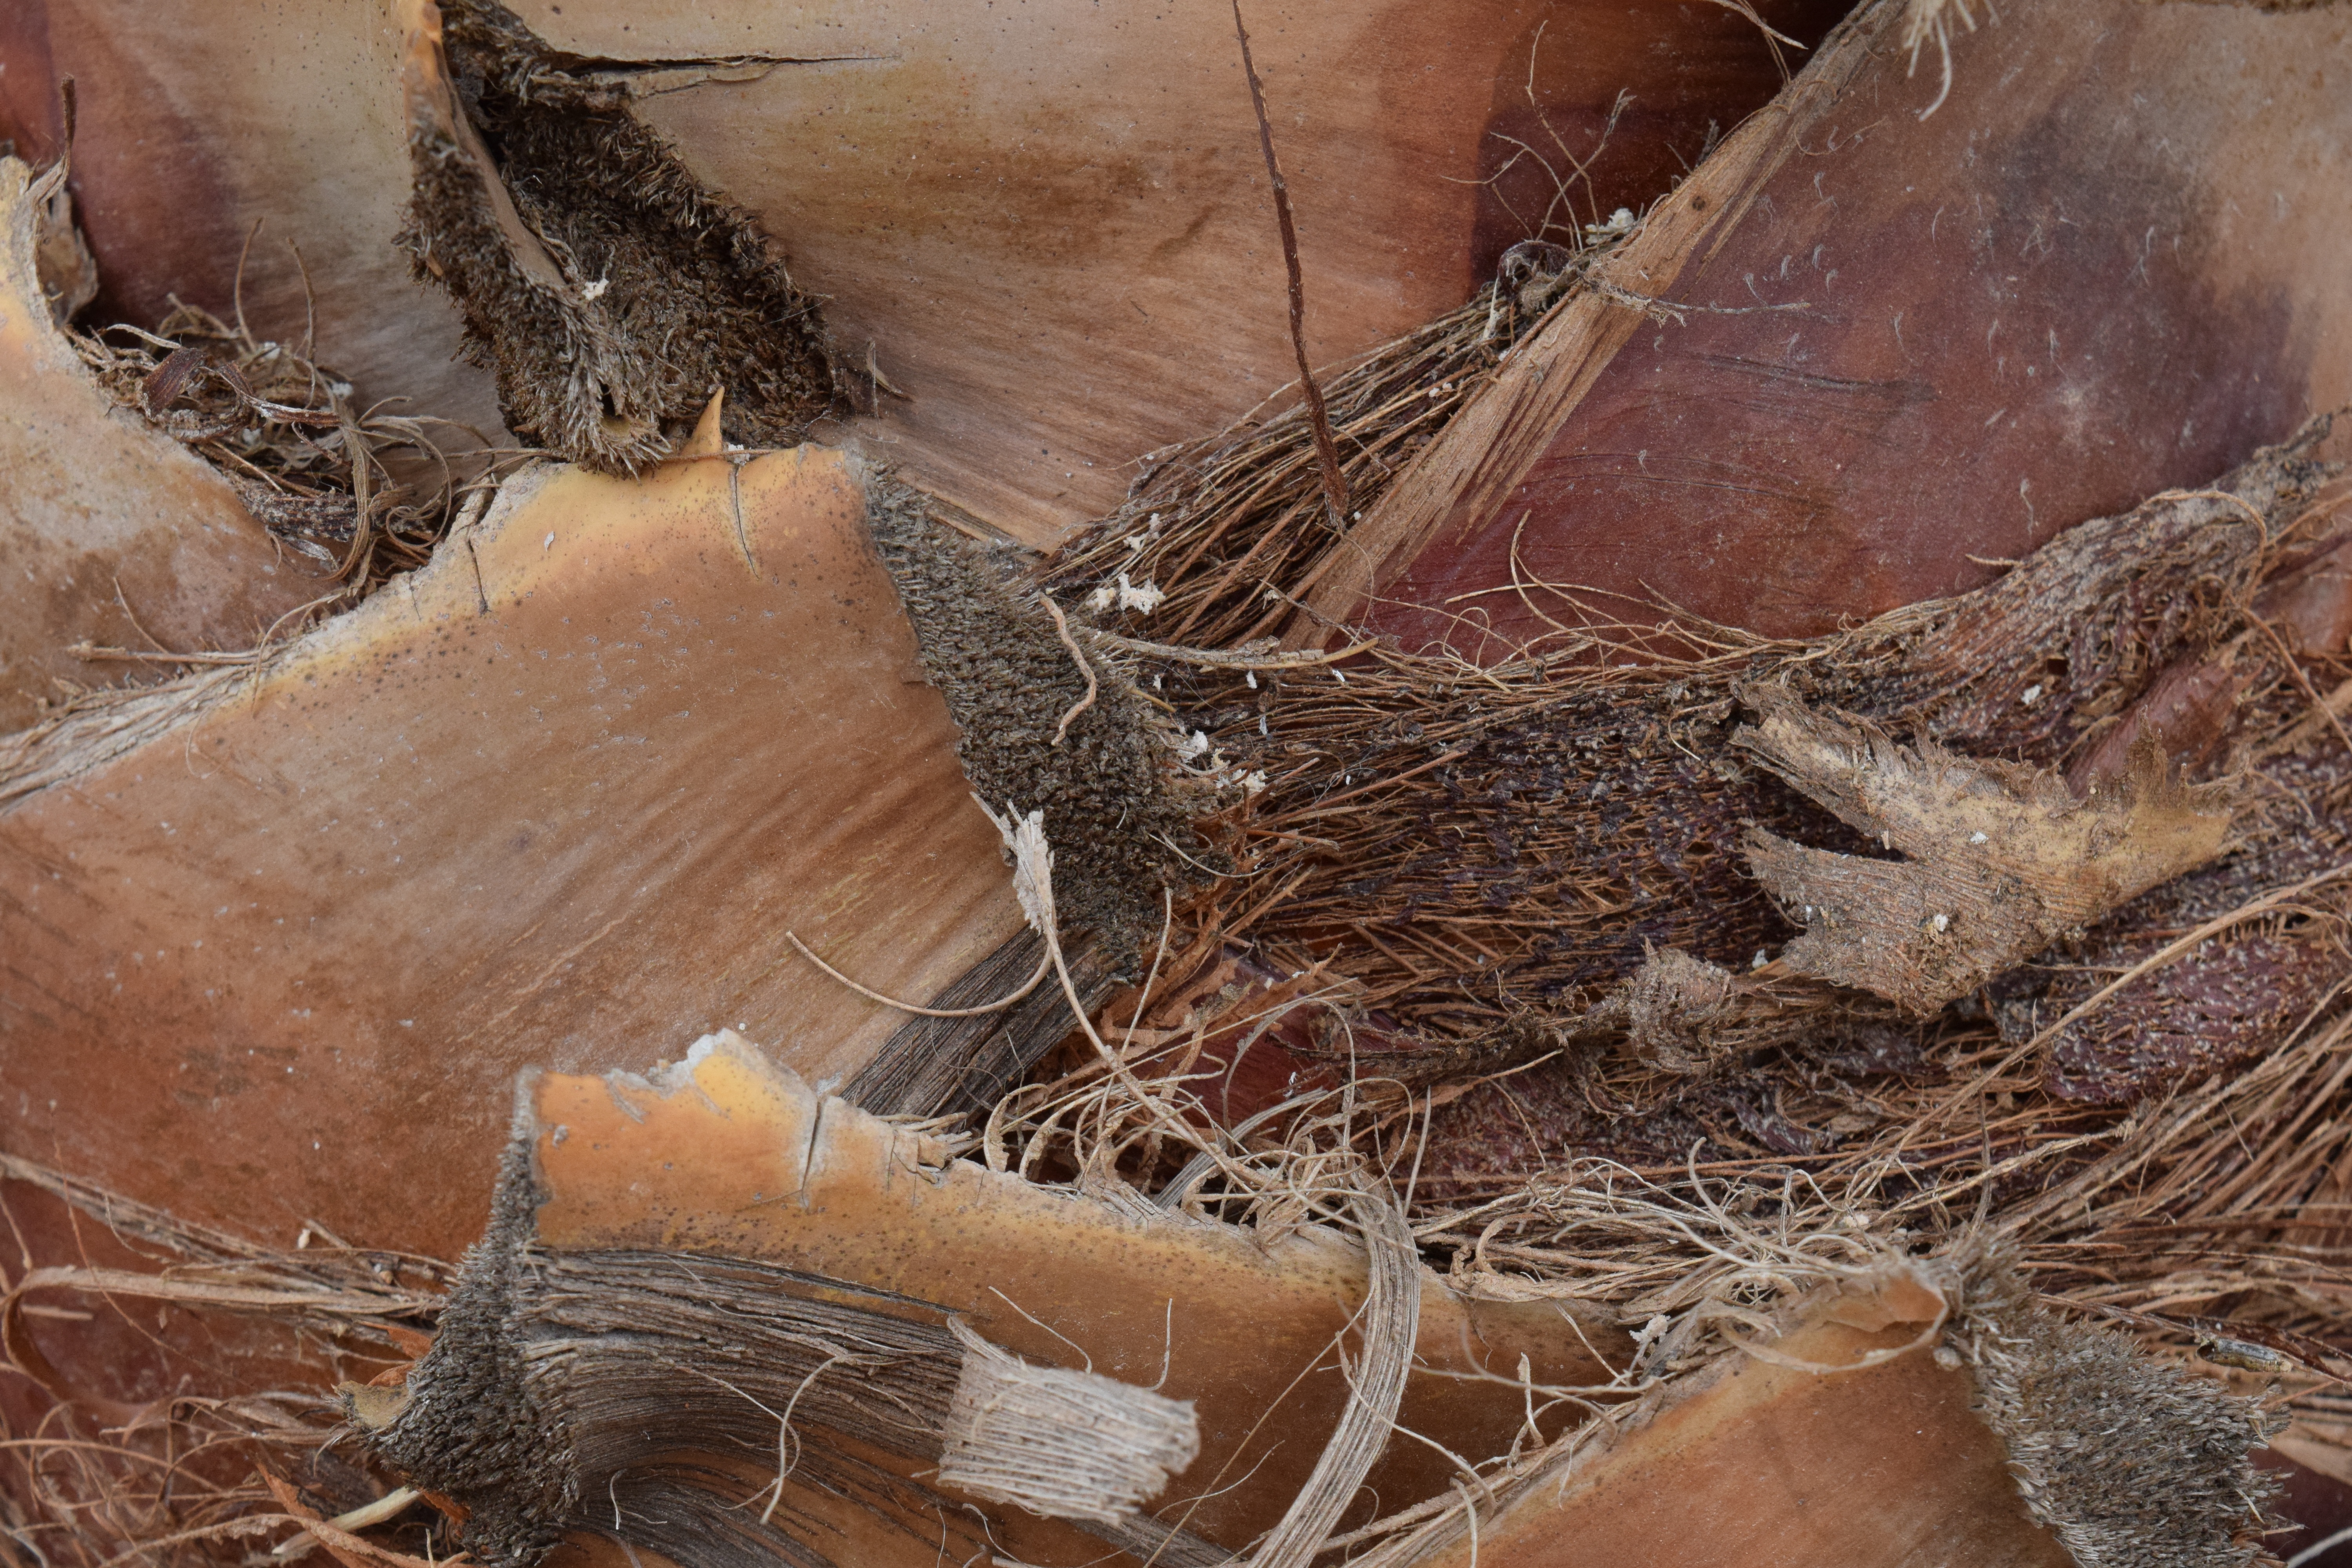
plant, wood, mediterranean, palm, brown, soil, close, root, tribe, fibers, fan palm, palm tree root, grass family